Bönigen

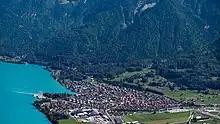
Bönigen from Harderkulm

Bönigen lies in the Bernese Oberland on the south-west side of Lake Brienz, near to the point where the Lütschine flows into the lake. The village centre lies in the northwest part of the municipality along the Lütschine and up to the lake. The village has grown towards the nearby resort town of Interlaken, and the built-up areas are nearly contiguous. The majority of the municipal area is located on the steep mountainsides, where such peaks as the Loucherhorn, the Roteflue and the Schynige Platte are found.